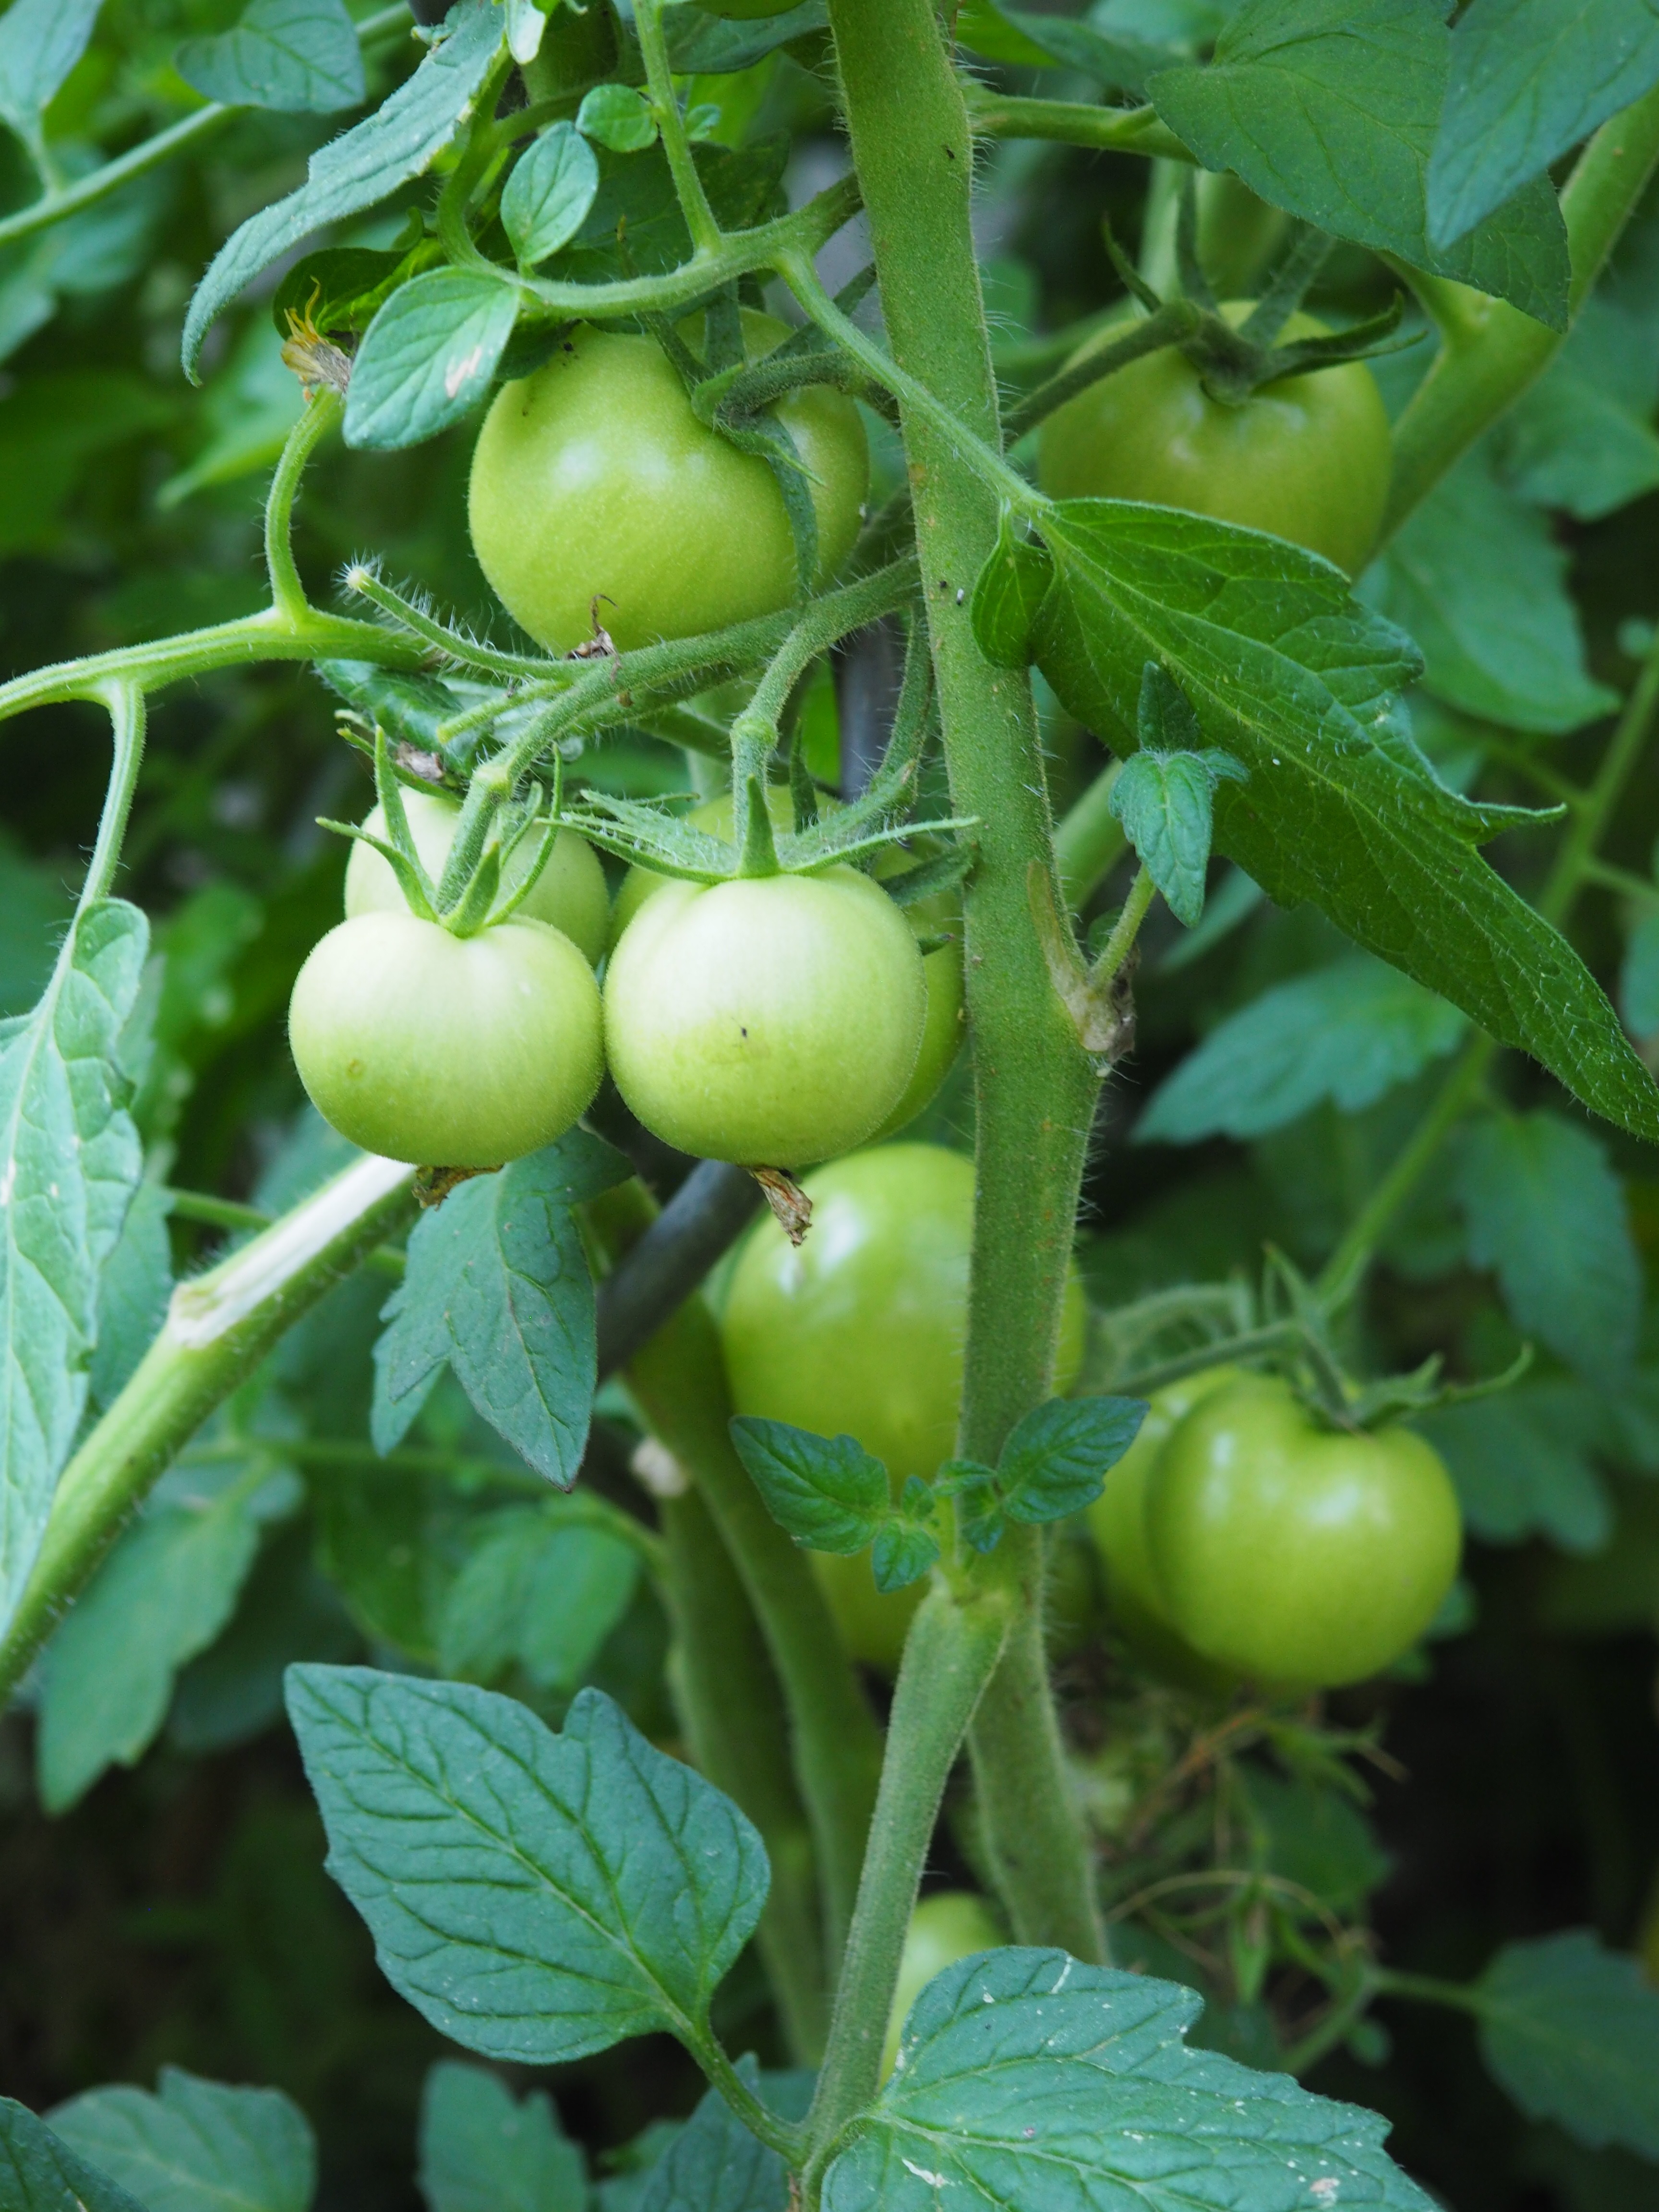
plant, fruit, flower, food, green, produce, vegetable, garden, tomato, vegetables, immature, flowering plant, acerola, malpighia, tomato shrub, immaturity fruit, land plant, bird's eye chili, potato and tomato genus